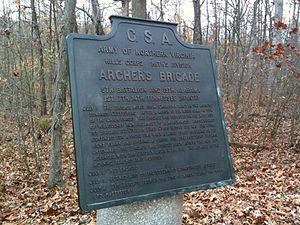
James Jay Archer, né le 19 décembre 1817 à Stafford près de Havre de Grace et mort le 24 octobre 1864 à Richmond, est un officier de carrière de l'armée des États-Unis qui est devenu général de brigade dans l'armée des États confédérés pendant la guerre de Sécession.